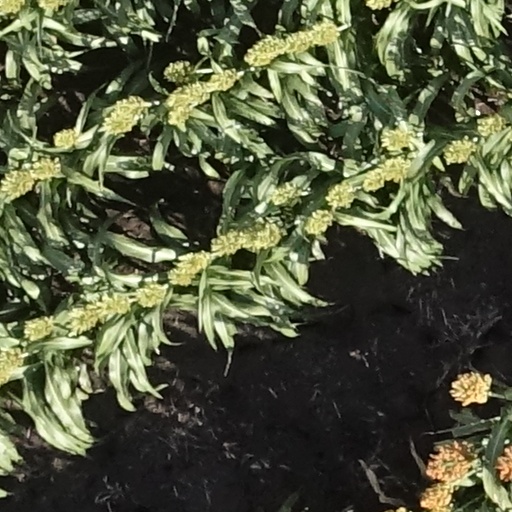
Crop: sorghum